Philippines

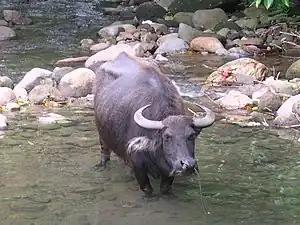
The carabao is the national animal of the Philippines. It symbolizes, strength, power, efficiency, perseverance and hard work.

The Philippines is an archipelago of about 7,641 islands, covering a total area (including inland bodies of water) of about . Stretching north to south, from the South China Sea to the Celebes Sea, the Philippines is bordered by the Philippine Sea to the east, and the Sulu Sea to the southwest. The country's 11 largest islands are Luzon, Mindanao, Samar, Negros, Palawan, Panay, Mindoro, Leyte, Cebu, Bohol and Masbate, about 95 percent of its total land area. The Philippines' coastline measures , the world's fifth-longest, and the country's exclusive economic zone covers .